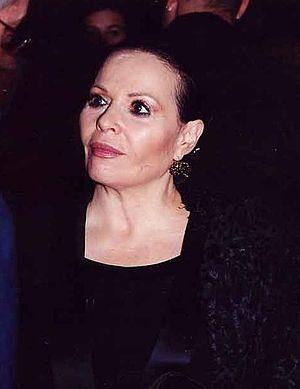
Gila Almagor, née en 1939 à Haïfa, est une actrice israélienne. Elle est lauréate du Prix Israël en 2004.